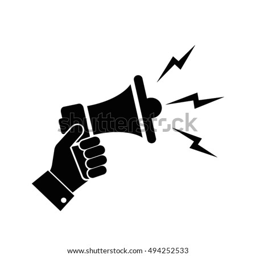
hand holding graphics file format .